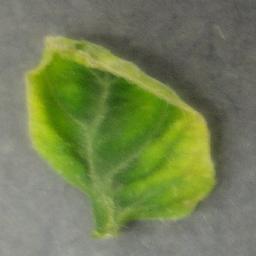
Label: Tomato___Tomato_Yellow_Leaf_Curl_Virus